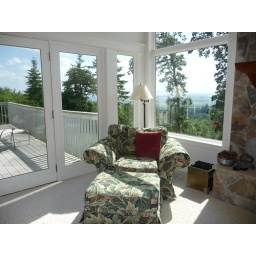
chair in window